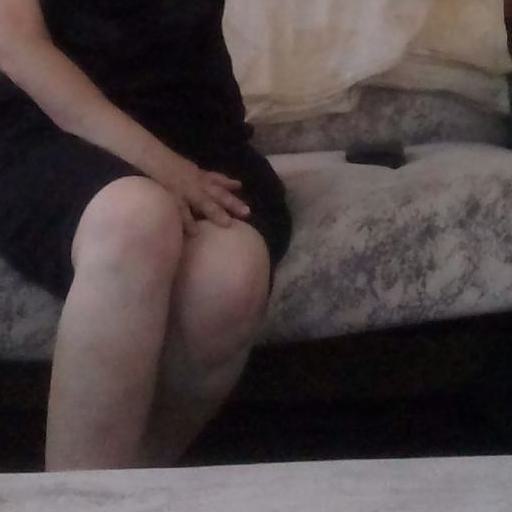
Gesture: no_gesture